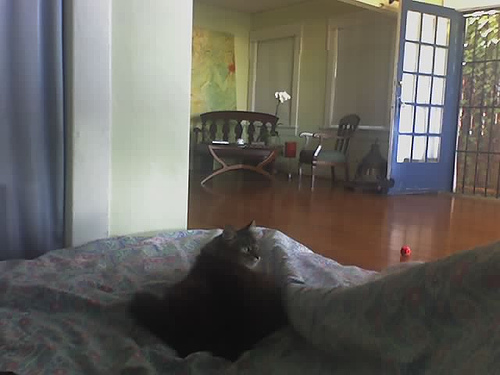
question: この動物は何ですか？
answer: 猫

question: 猫は何匹いますか？
answer: １匹

question: 猫はどこにいますか？
answer: ベッドの上

question: 猫はどんな状態ですか？
answer: 横になっている

question: 猫は何色ですか？
answer: 黒色

question: ベッドは何台ありますか？
answer: １台

question: 掛け布団は何色ですか？
answer: 白色

question: 椅子は何脚ありますか？
answer: ２脚